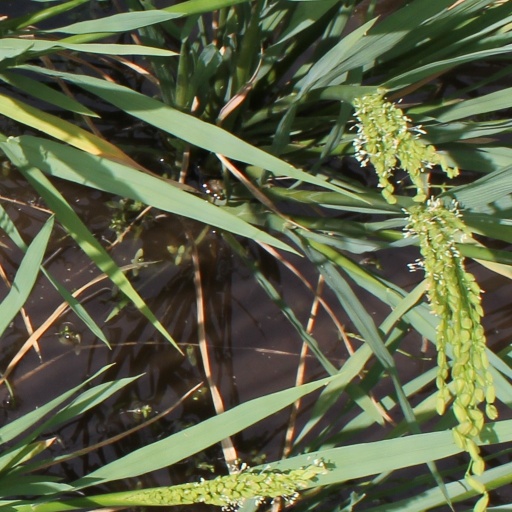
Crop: rice